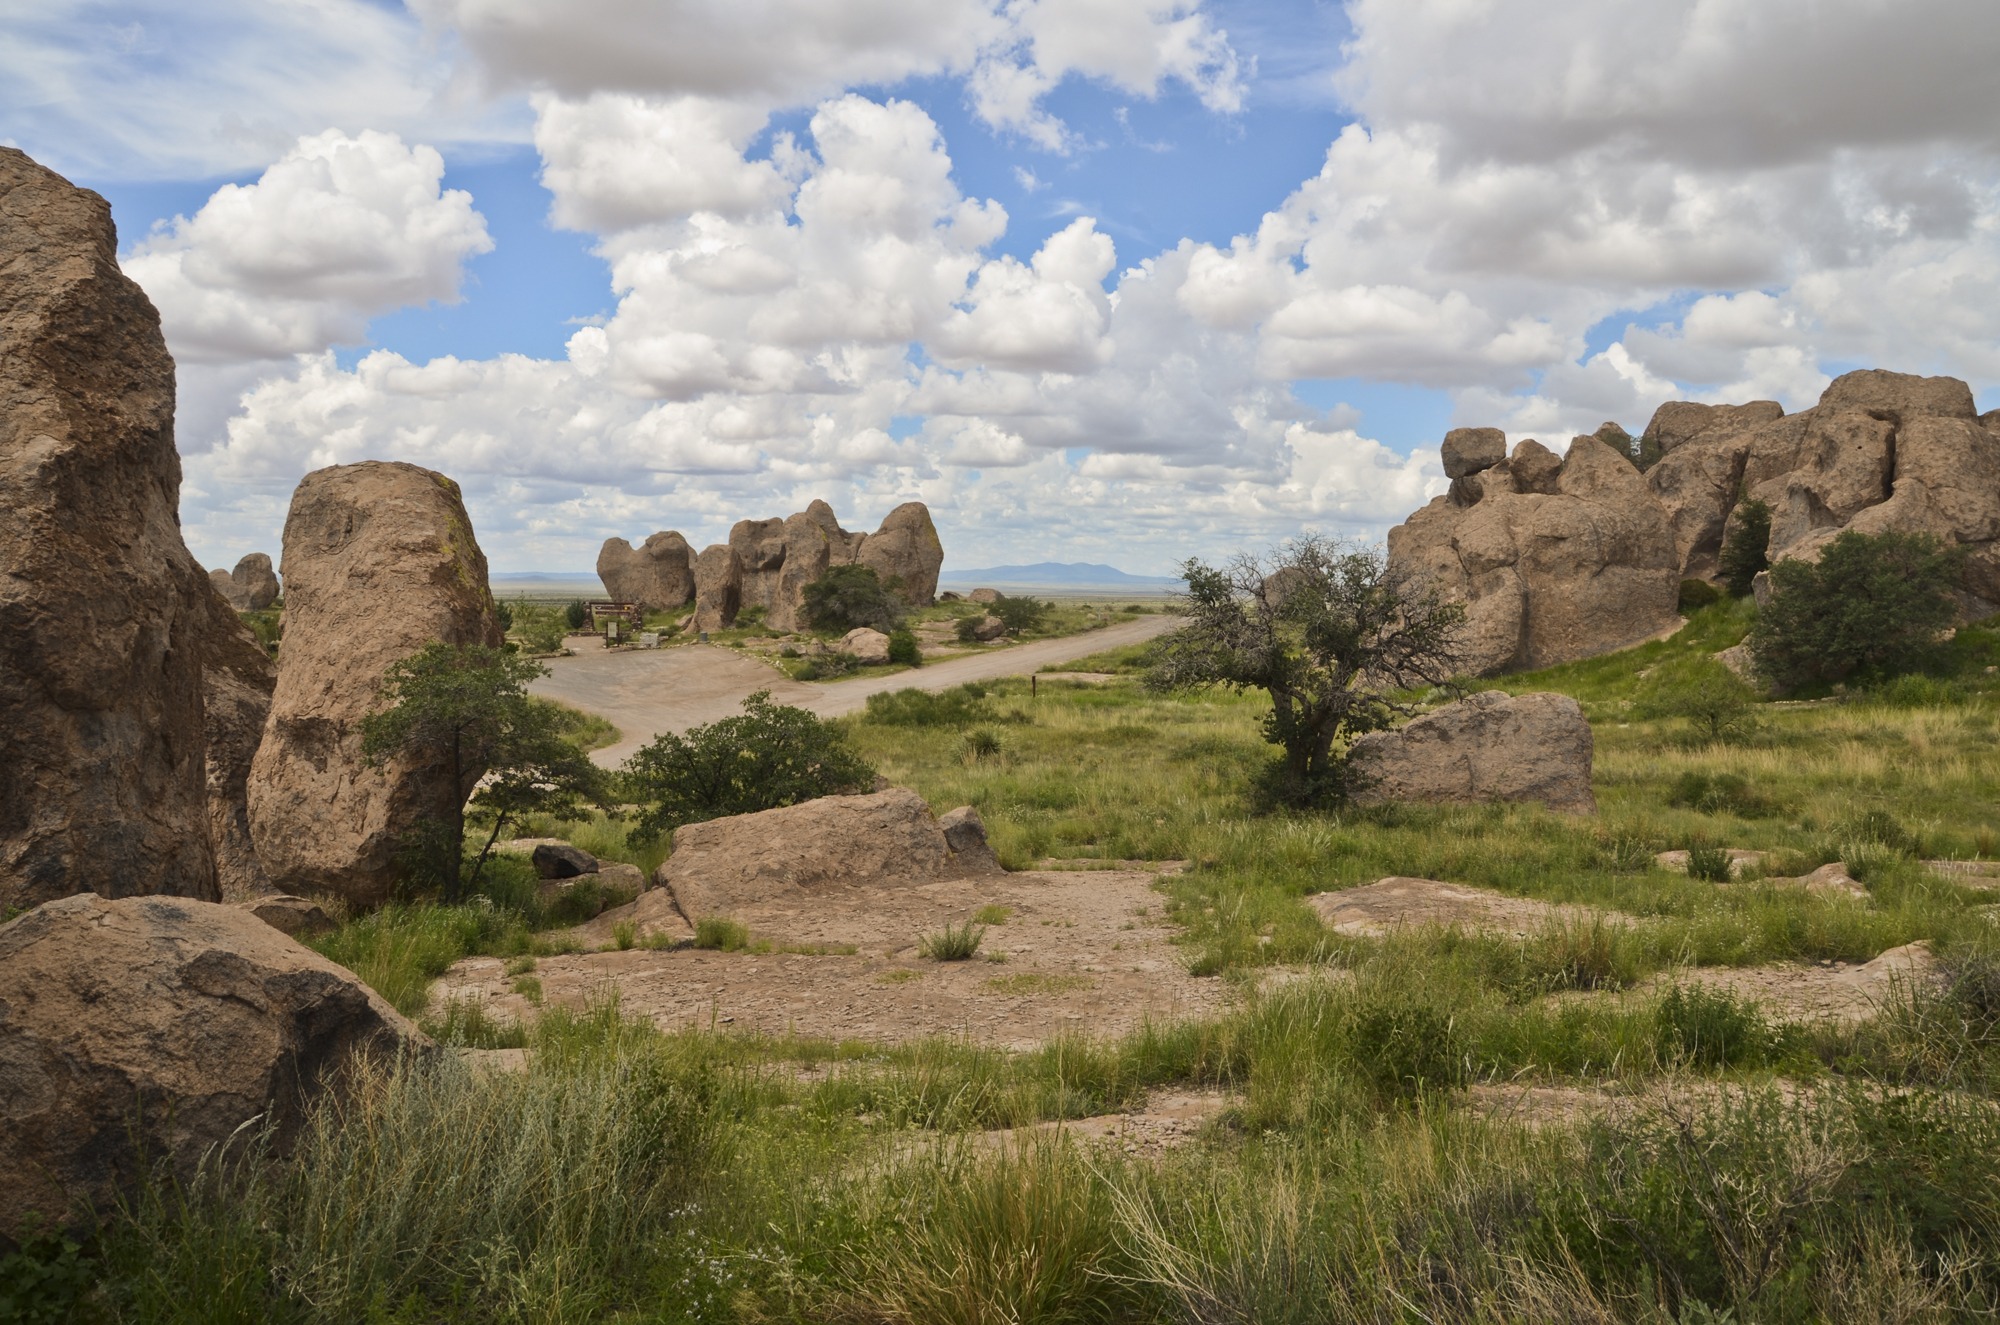
landscape, nature, outdoor, rock, wilderness, mountain, valley, land, mountain range, formation, wild, environment, scenic, natural, scenery, terrain, new mexico, geology, ruins, badlands, plateau, ecosystem, wadi, natural environment, mountainous landforms, rockhound park, rockhound